Difficult Years

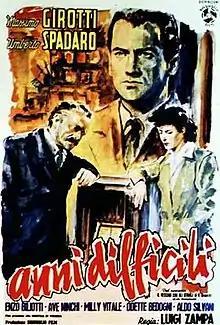
Film poster

Difficult Years is a 1948 Italian drama film directed by Luigi Zampa and starring Umberto Spadaro, adapted from the 1946 short story "Vecchio con gli stivali" ("Old Man in Boots"), by the Sicilian author Vitaliano Brancati.